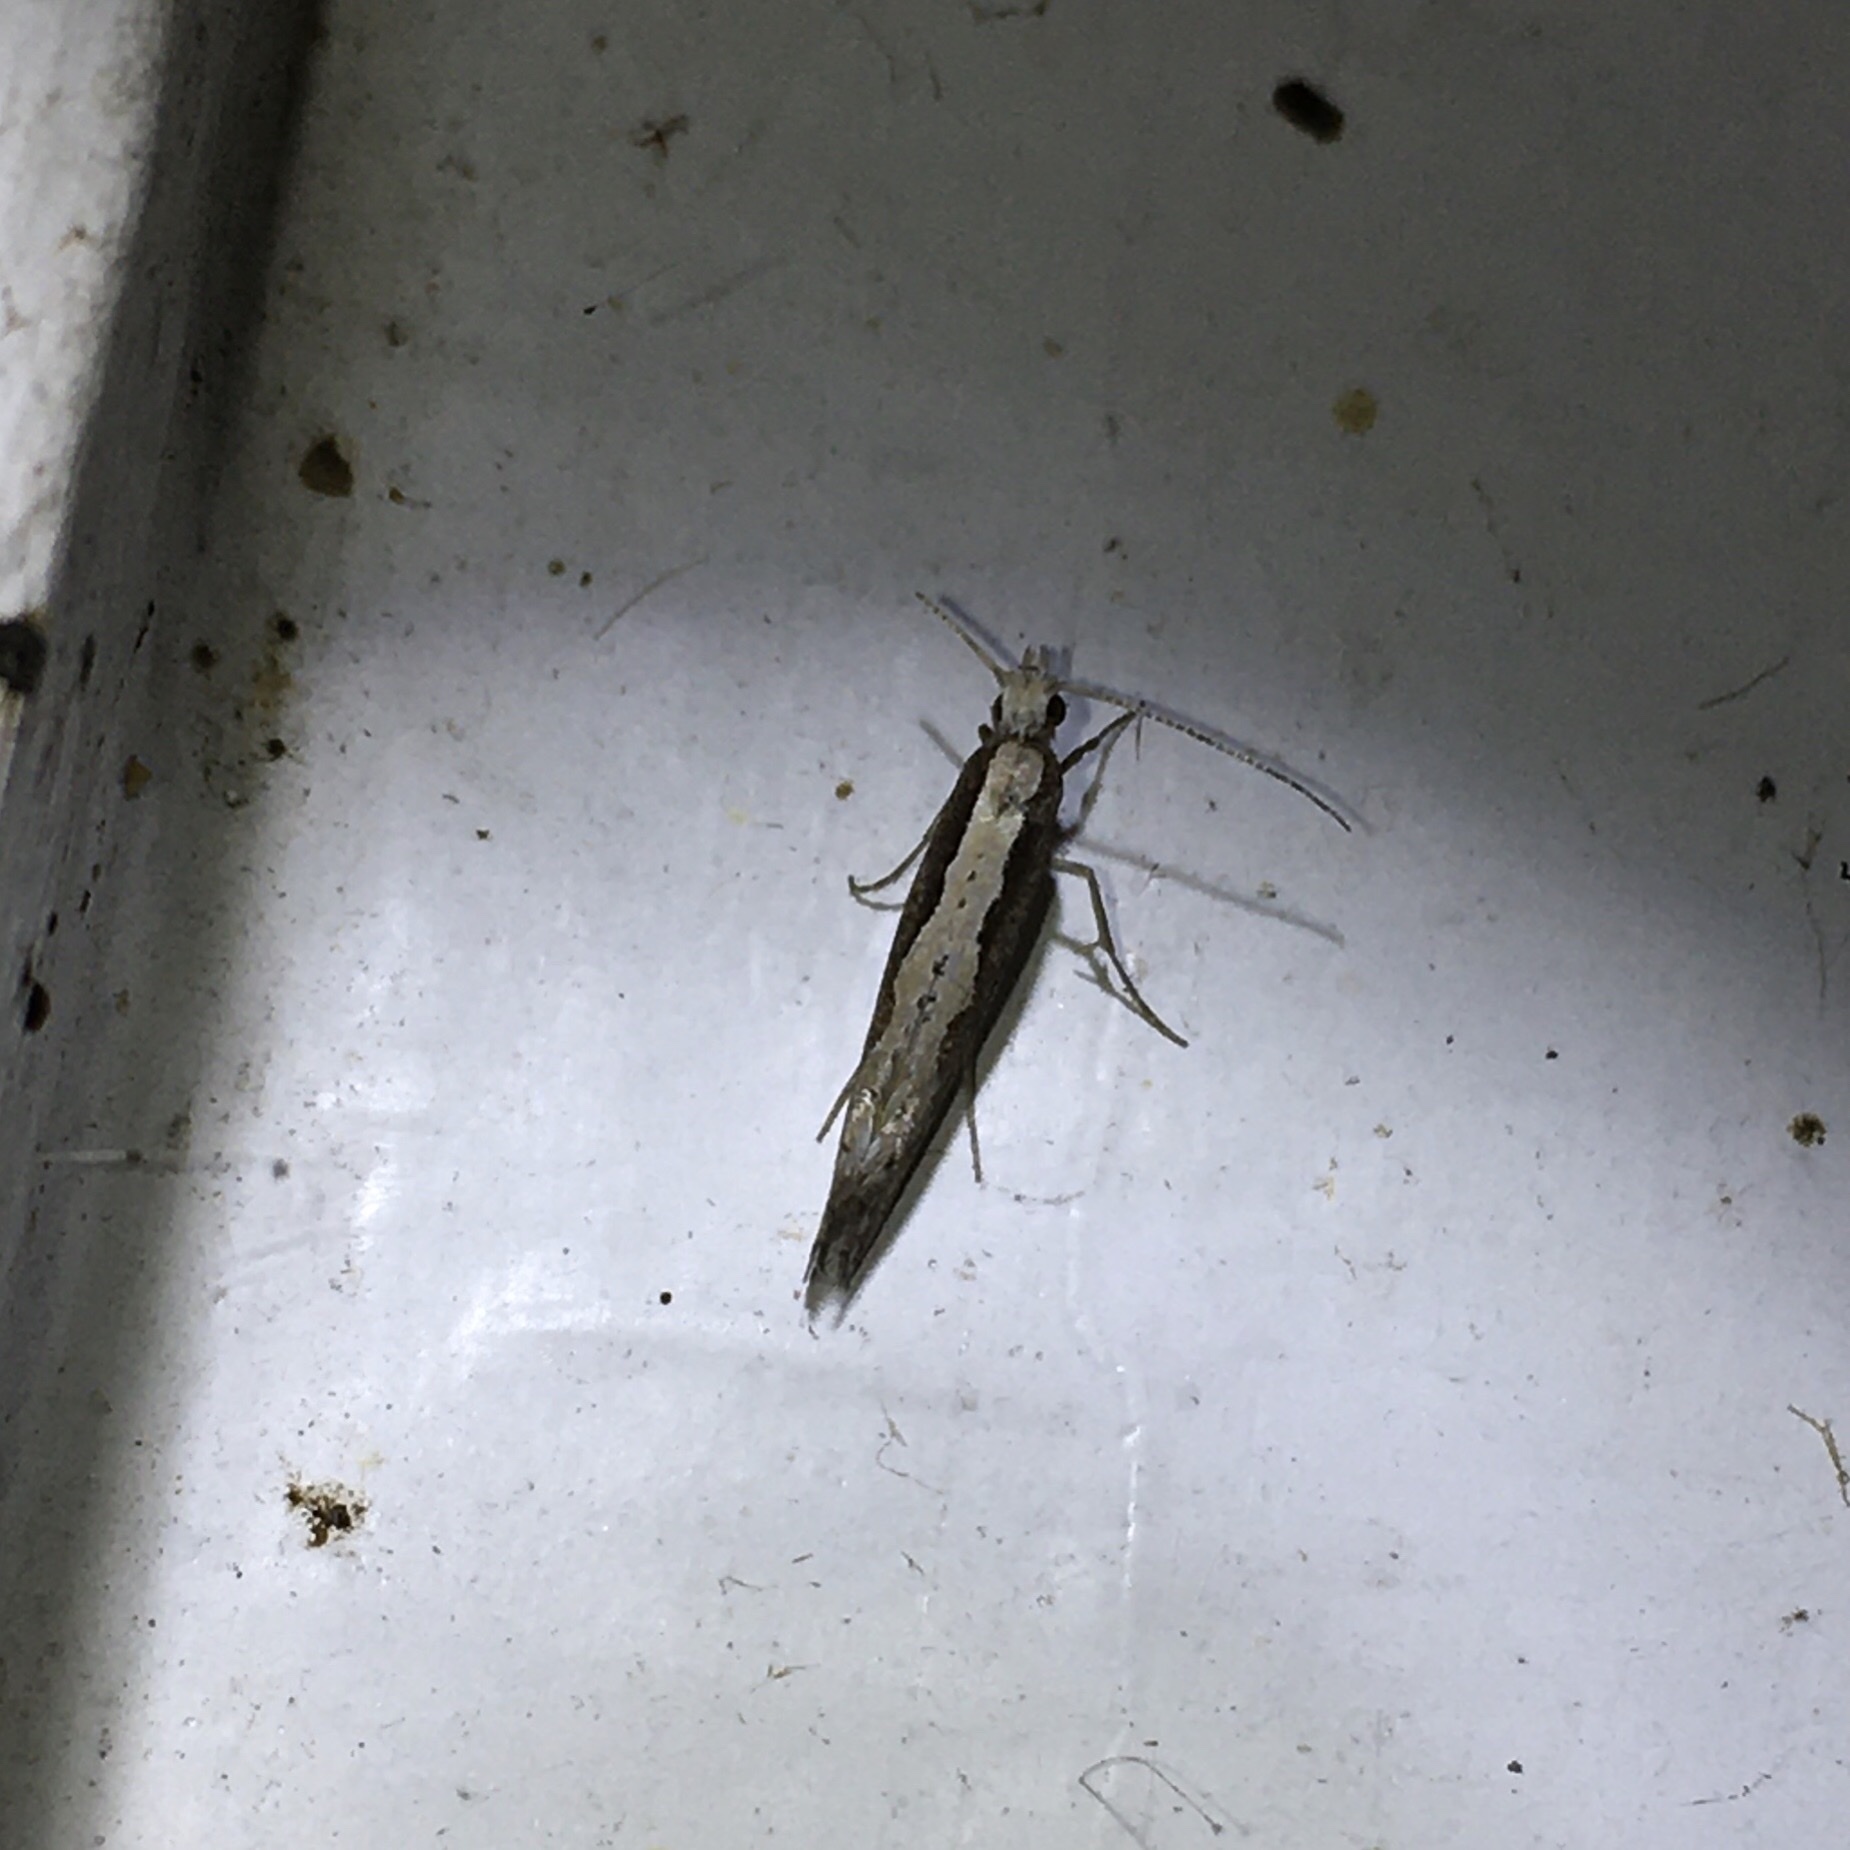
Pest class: diamondback_moth